Eighth Army Ranger Company

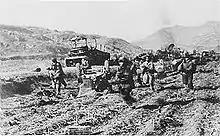
Chinese troops chase after retreating 25th Infantry Division troops after the battle.

The next day, 25 November, Task Force Dolvin resumed its advance, with 51 Rangers of the Eighth Army Ranger Company continuing north on the 89th's tanks. The troops immediately ran into Chinese resistance as they began to advance. On both flanks, Task Force Dolvin troops encountered sporadic resistance throughout the morning, but were able to capture their objectives. The Eighth Army Ranger Company rode the tanks a further north to Hill 205. As the Rangers and tanks approached the hill they came under mortar and small arms fire, but were able to capture the hill after light Chinese resistance, suffering four wounded in the process. The Rangers then established a perimeter on the position and spent the remainder of the day fortifying it. The Chinese Second Phase Offensive was launched that evening, with the unprepared UN troops hit all along the Korean front as 300,000 Chinese troops swarmed into Korea. Several kilometers away on the Rangers' left flank, the U.S. 27th Infantry Regiment's E Company was hit with a heavy Chinese attack at 21:00, alerting the Rangers to a pending attack.